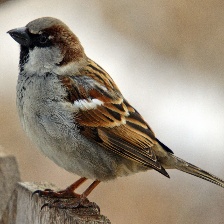
Species: HOUSE SPARROW
Scientific name: PASSER DOMESTICUS